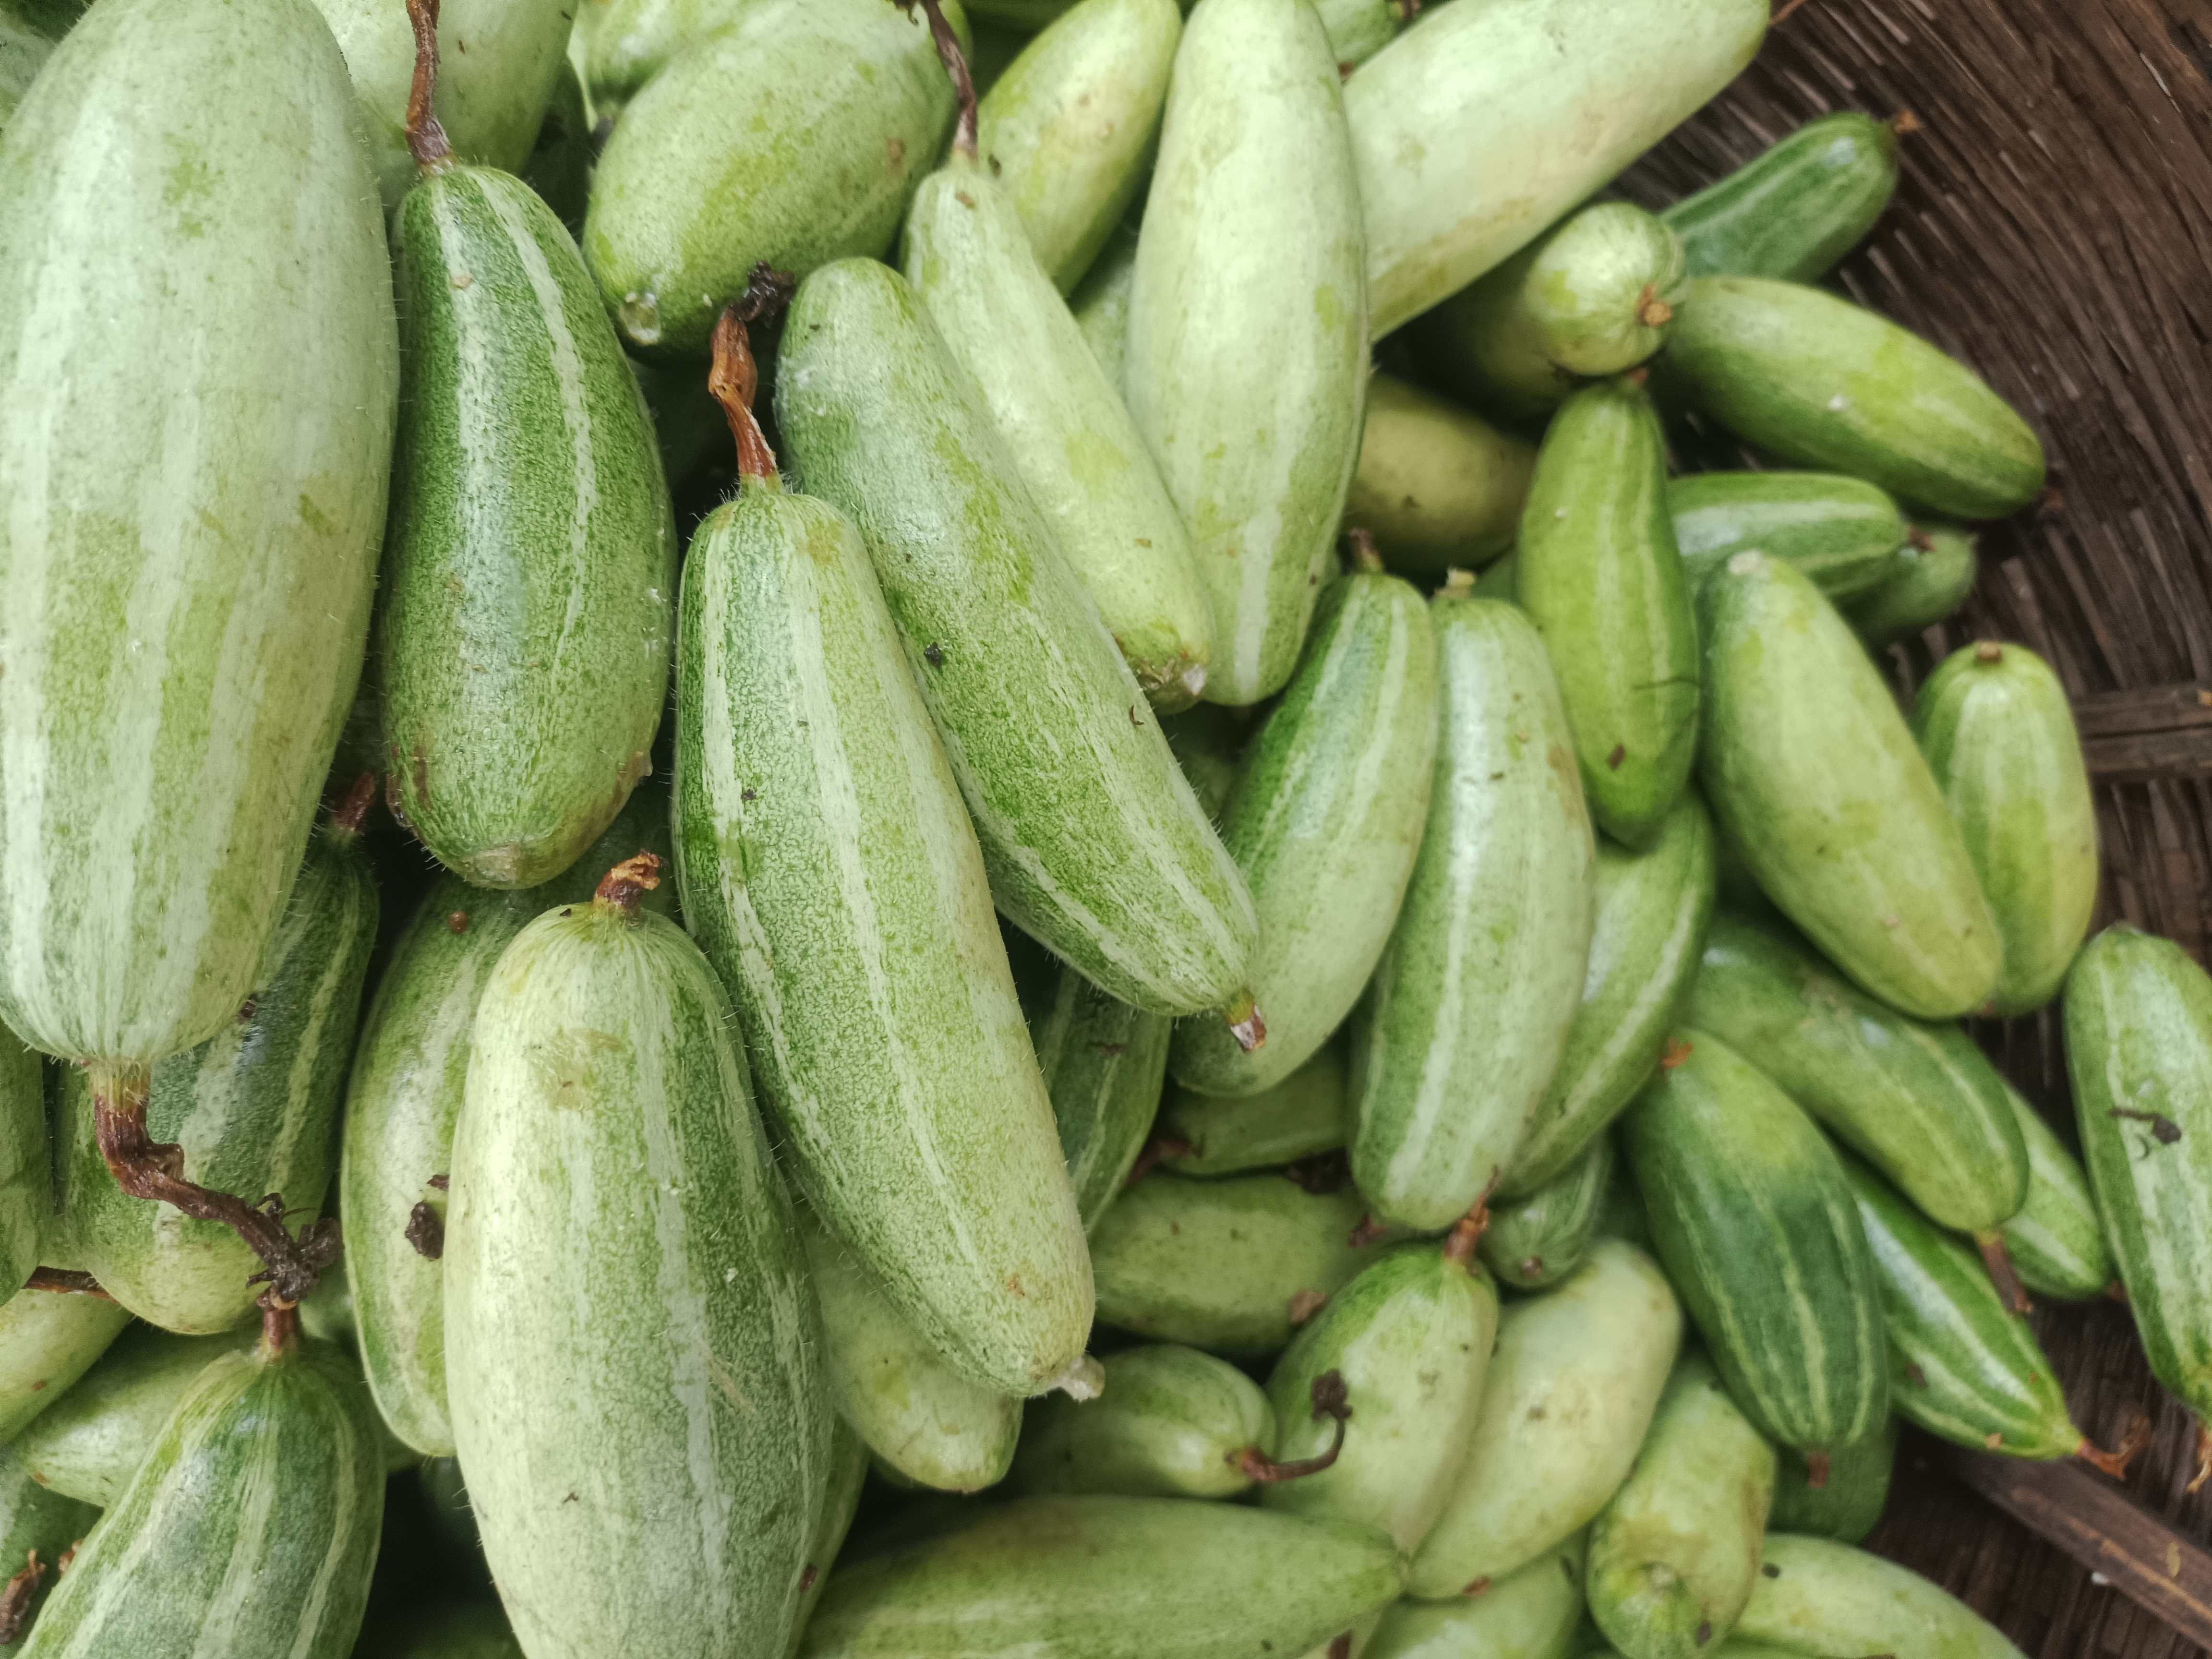
Label: Trichosanthes dioica